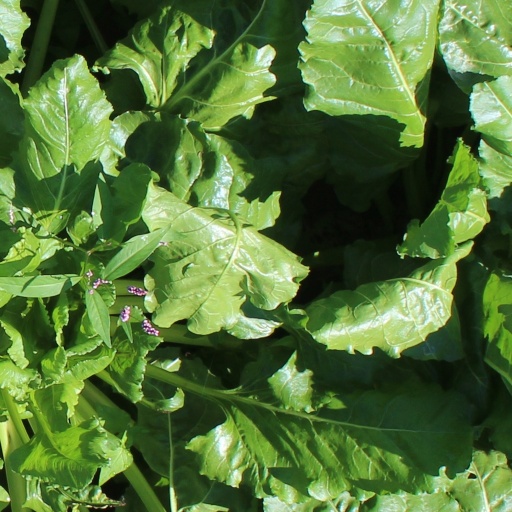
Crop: sugar beet